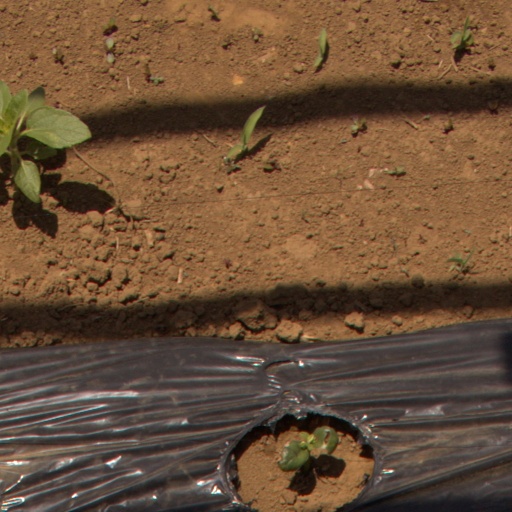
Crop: Jerusalem artichoke